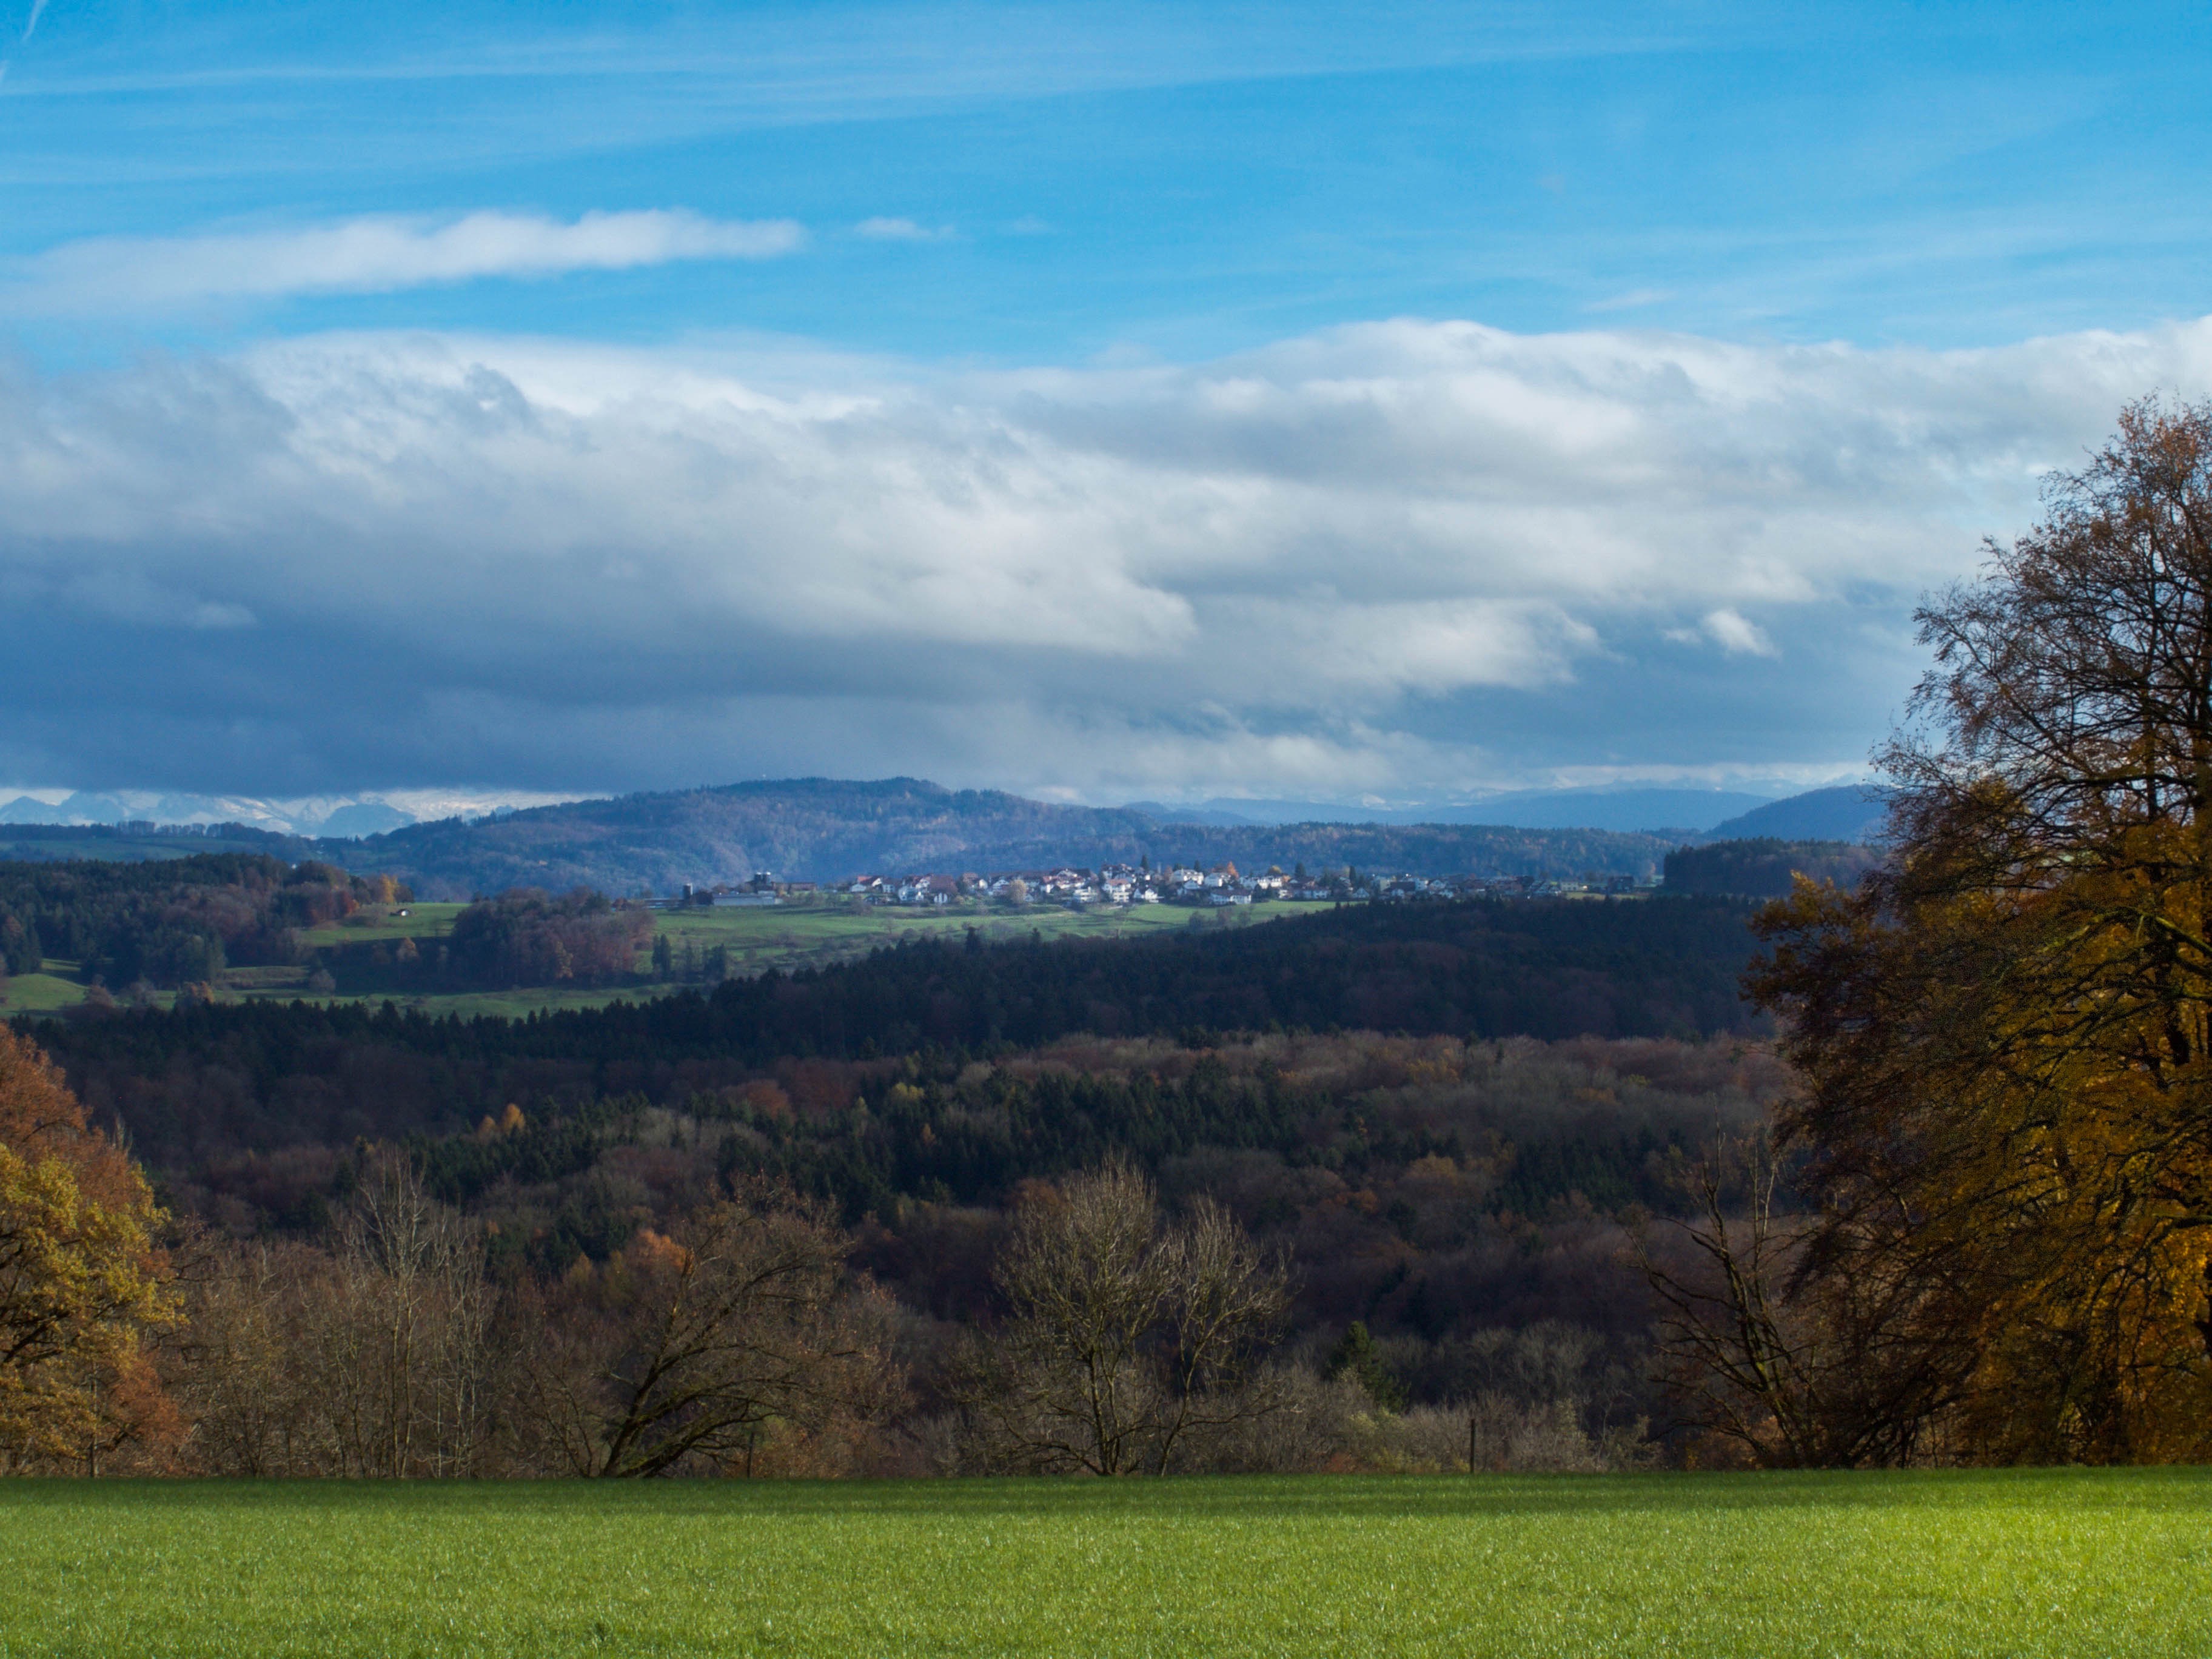
landscape, tree, nature, forest, grass, horizon, wilderness, mountain, cloud, sky, field, meadow, prairie, morning, leaf, hill, lake, valley, mountain range, autumn, plain, grassland, plateau, habitat, rural area, natural environment, geographical feature, woody plant, mountainous landforms